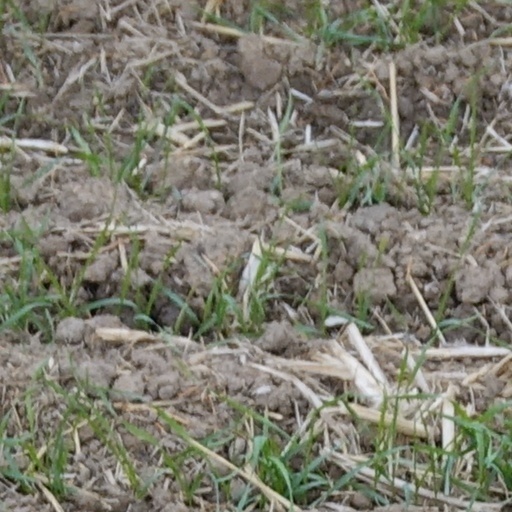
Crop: wheat